Don Carpenter

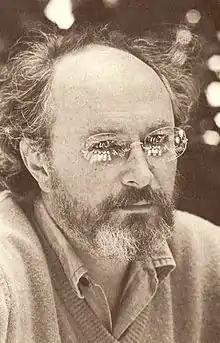
Don Carpenter

Don Carpenter (March 16, 1931 – July 27, 1995) was an American writer, best known as the author of "Hard Rain Falling". He wrote numerous novels, novellas, short stories and screenplays over the course of a 22-year career that took him from a childhood in Berkeley, California and the Pacific Northwest to the corridors of power and ego in Hollywood. A close observer of human frailty, his writing depicted marginal characters like pool sharks, prisoners, and drug dealers, as well as movie moguls and struggling actors.